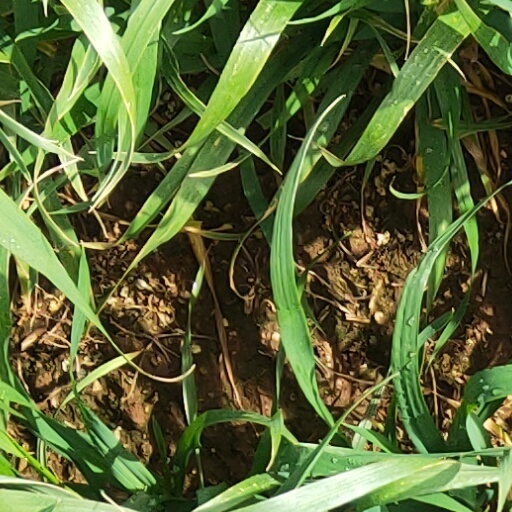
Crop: wheat